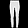
Label: Trouser